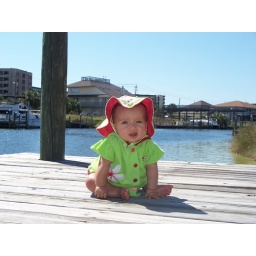
sitting on the dock in back of the beach house